Rajah Caruth

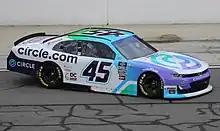
Caruth at Auto Club Speedway in 2023

On August 30, 2021, along with the ARCA announcement, Tommy Joe Martins and Caesar Bacarella announced the formation of Alpha Prime Racing, which will compete in the 2022 NASCAR Xfinity Series season, with Caruth set as one of the drivers for the team. On April 2, 2022, Caruth made his Xfinity Series debut at Richmond Raceway in the 44. He started 22nd and finish 24th. He made his second start in the 2022 A-GAME 200, where he qualified an impressive 15th. Suspension issues ended Caruth's race on lap 58, and he finished dead last. At the Pocono race, Caruth was involved in a vicious wreck with Alex Labbé on the first lap, resulting in another last-place finish. At Kansas, Caruth switched to the No. 45 car, sponsored by iRacing. He finished 25th after the race ended after stage 2 due to inclement weather. He earned his first top 20 finish at Las Vegas, after finishing 20th in the race. At Martinsville, Caruth dodged numerous wrecks and finished 12th, earning his best career finish in the Xfinity Series. After the race, he had an altercation with Jeb Burton.